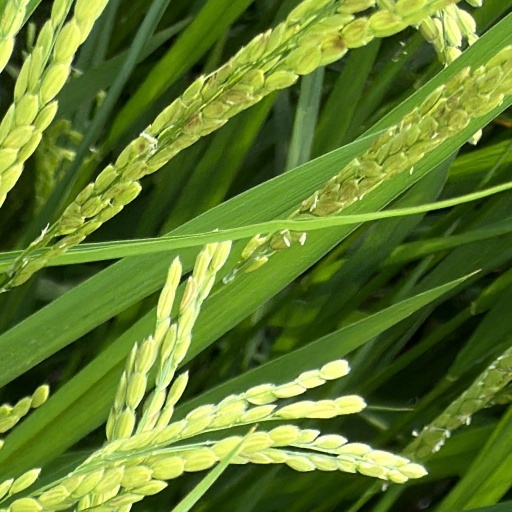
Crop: rice